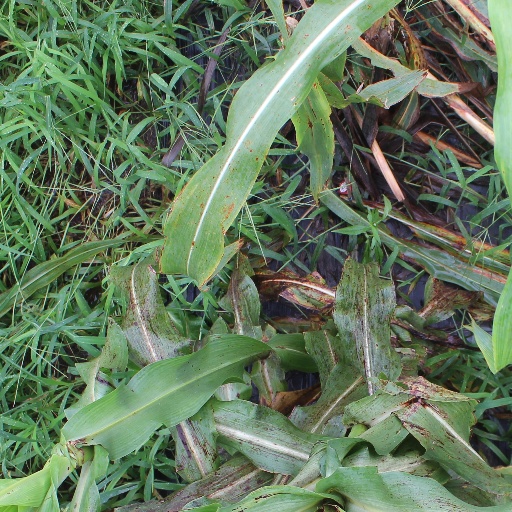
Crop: sorghum